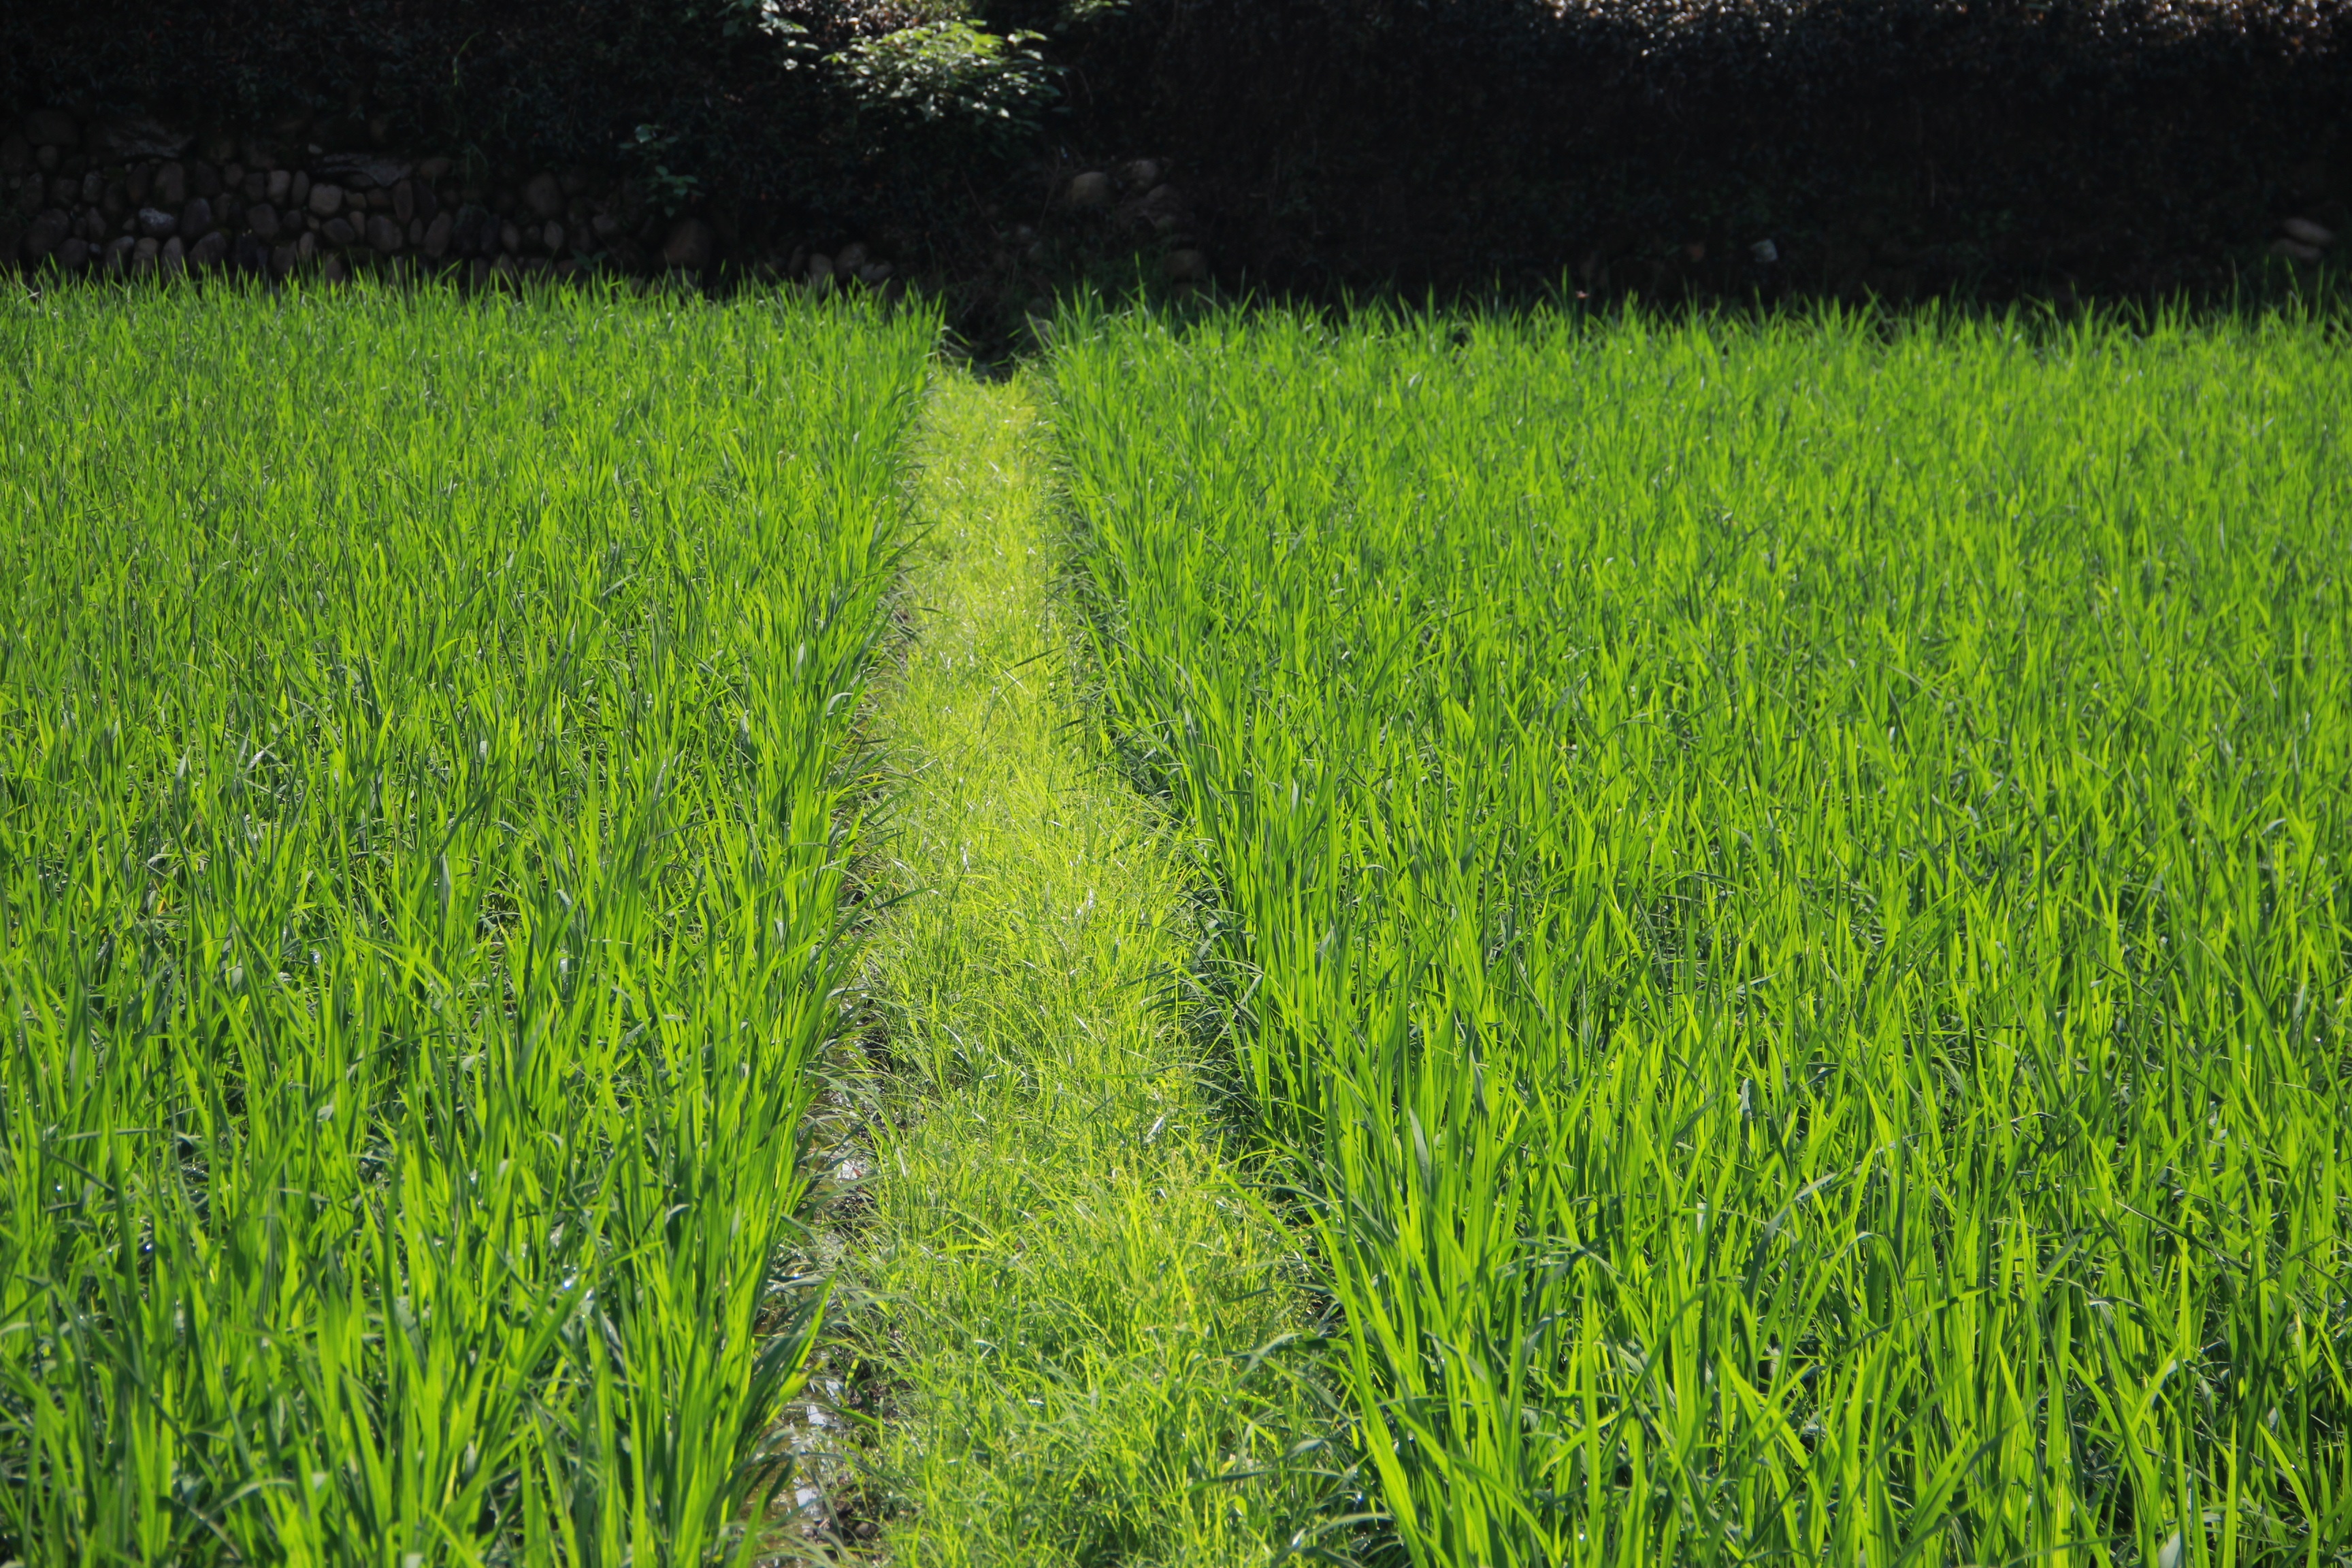
grass, plant, field, lawn, meadow, prairie, summer, green, crop, pasture, soil, agriculture, farmland, grassland, shrub, plantation, culture, china, properties, paddy field, xia tian, backward, grass family